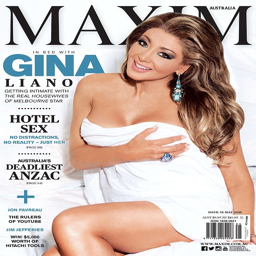
cover girl : the reality tv star .